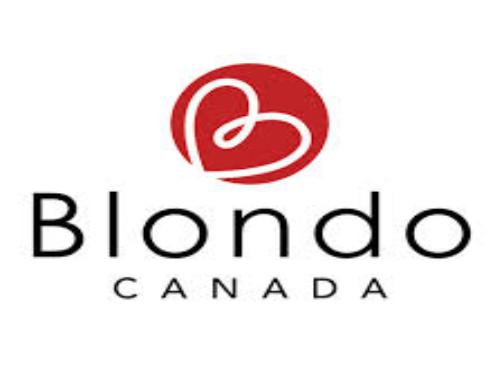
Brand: Blondo
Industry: Clothes